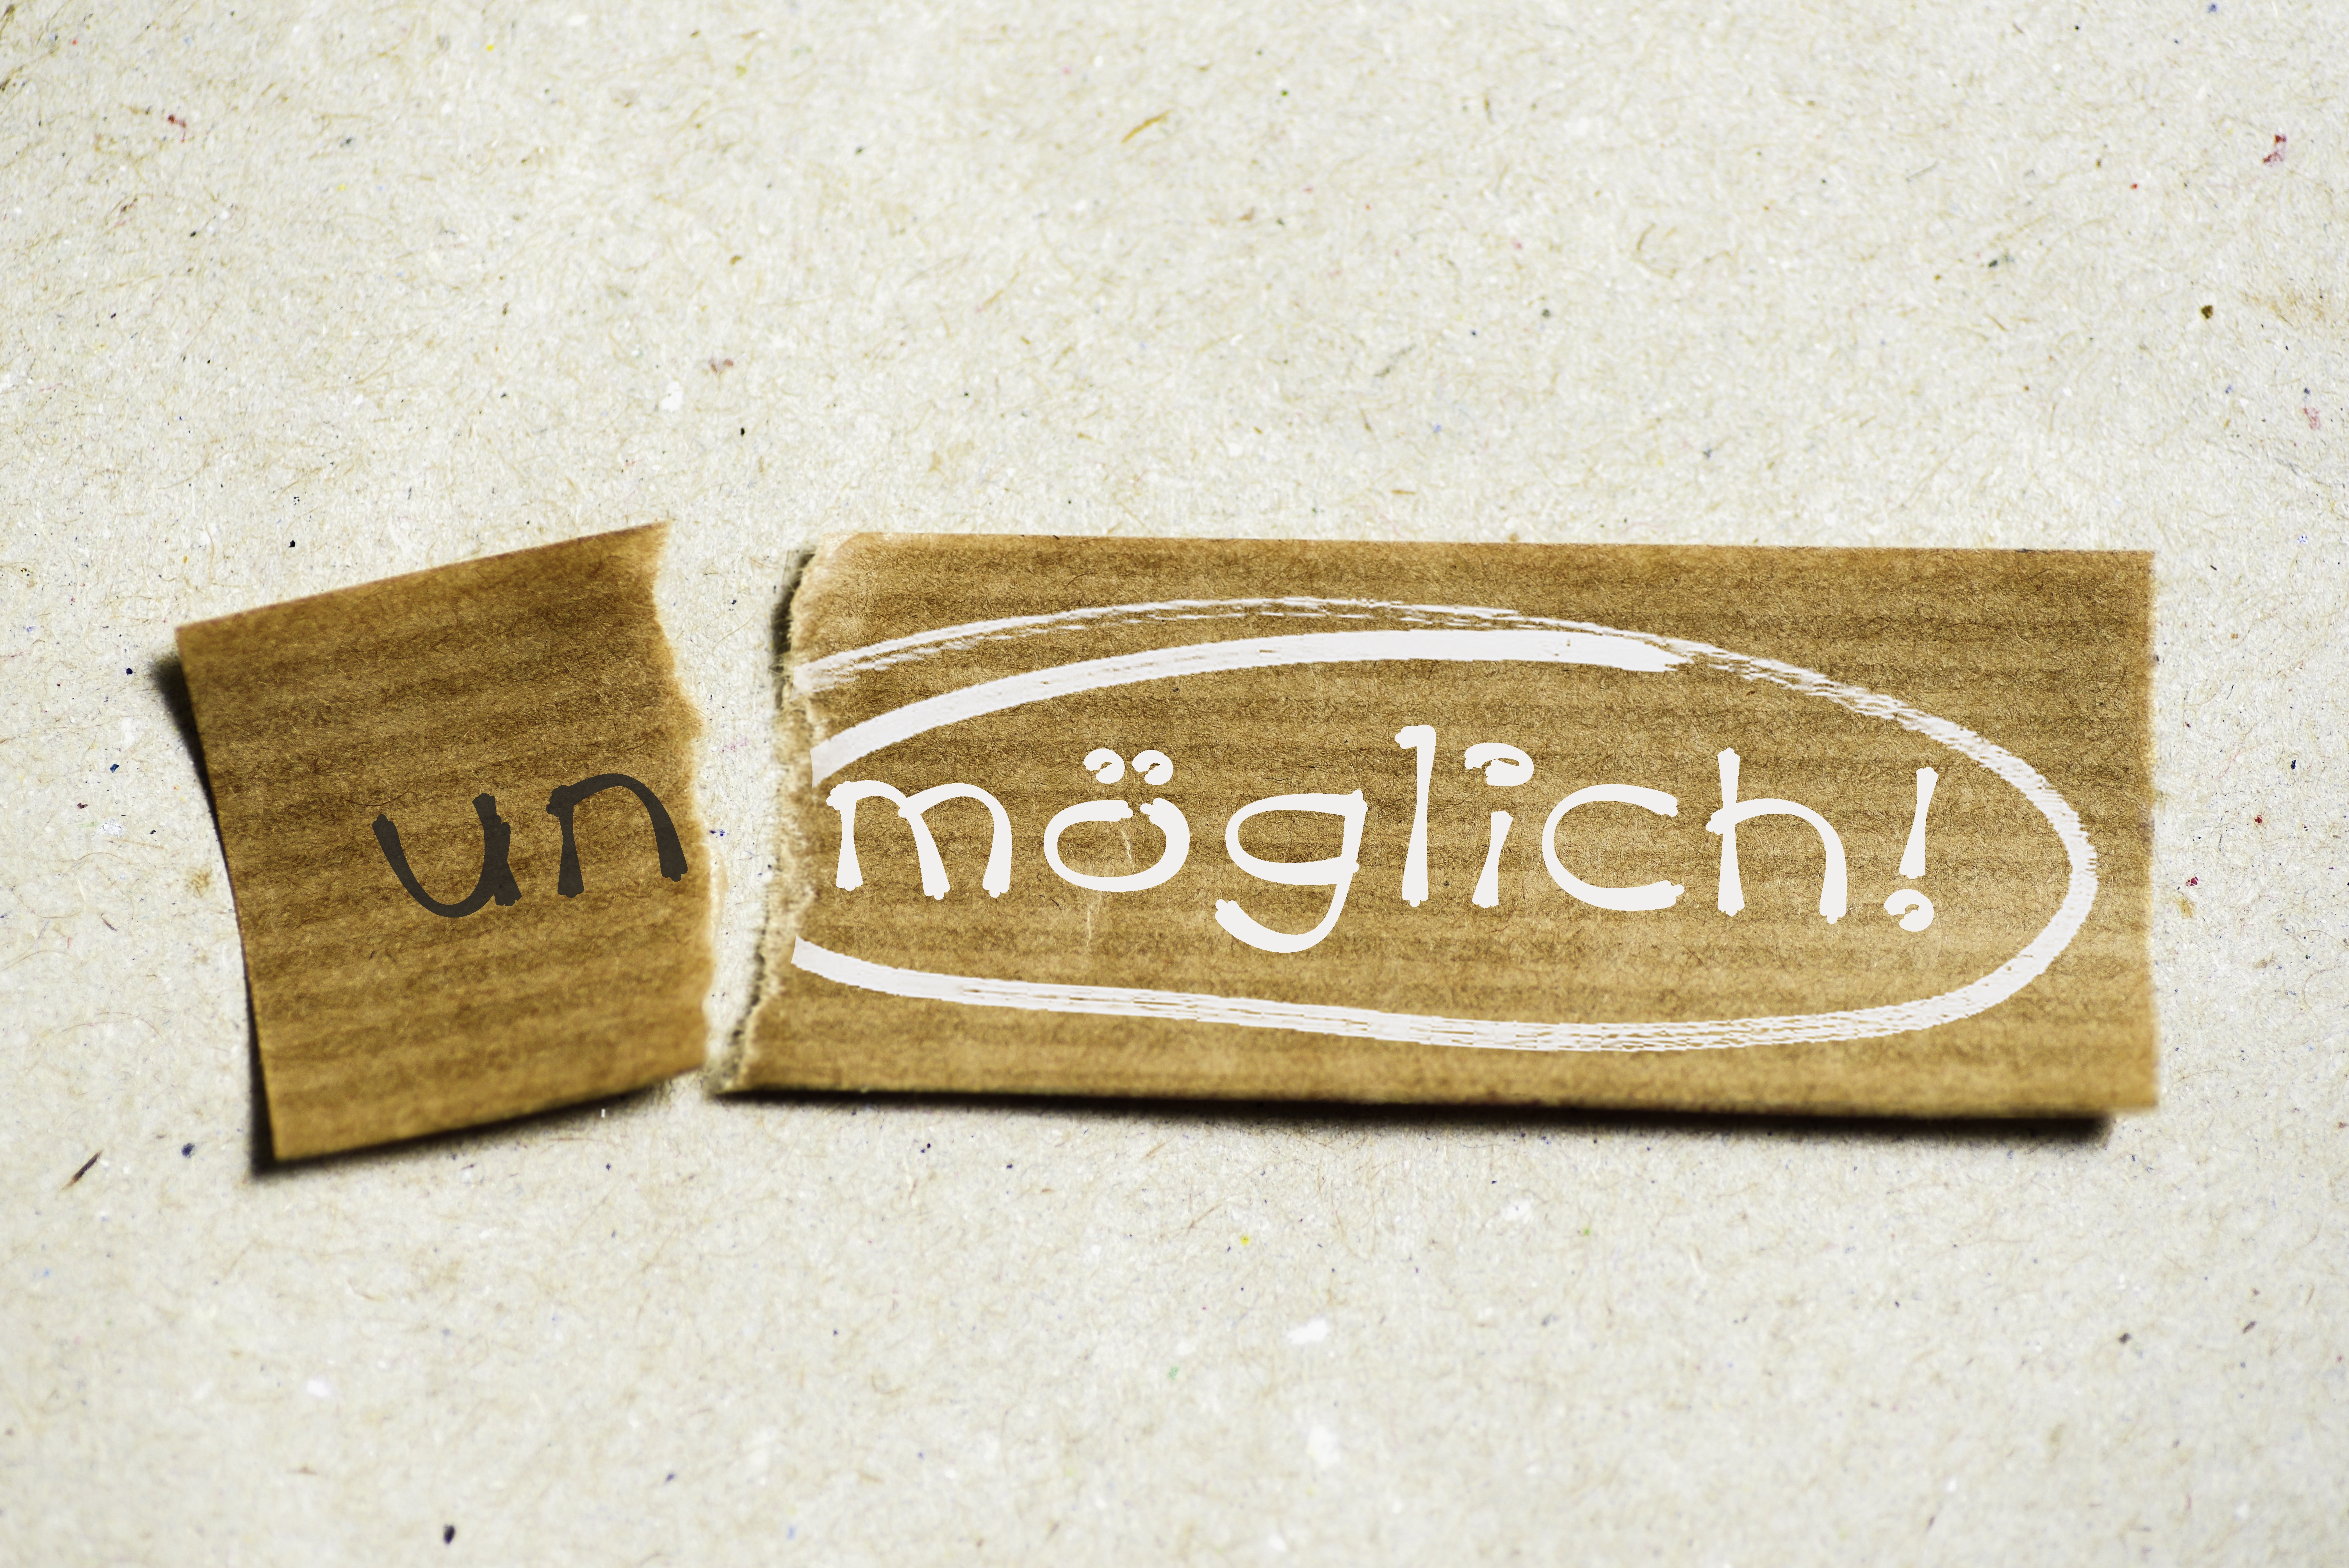
wood, number, view, perspective, motivation, label, alternative, brand, font, decision, text, psychology, change, educational, list, setting, choice, demolished, chance, personality, self confidence, expectation, confidence, options, psychological, thought process, rethinking